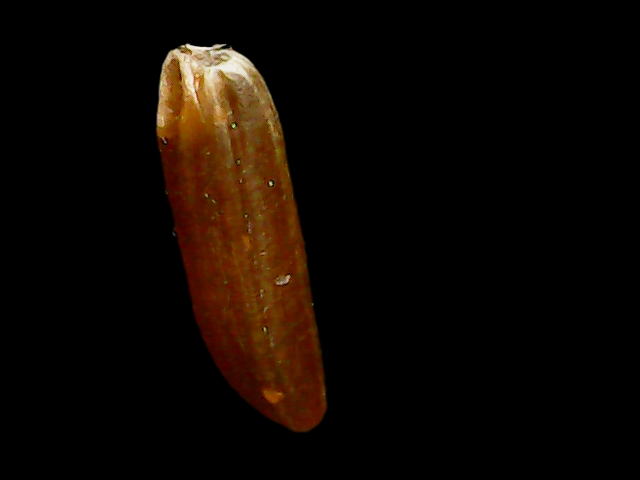
Rice variety: Binadhan20